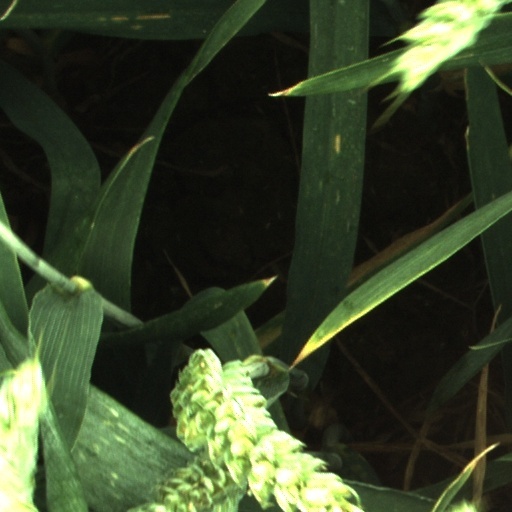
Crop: wheat